Catholic Monarchs of Spain

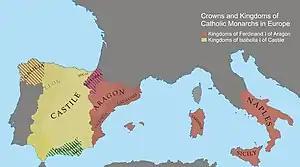
Crowns and Kingdoms of the Catholic Monarchs in Europe

At the time of their marriage on October 19, 1469, Isabella was eighteen years old and the heiress presumptive to the Crown of Castile, while Ferdinand was seventeen and heir apparent to the Crown of Aragon. They met for the first time in Valladolid in 1469 and married within a week. From the start, they had a close relationship and worked well together. Both knew that the crown of Castile was "the prize, and that they were both jointly gambling for it." However, it was a step toward the unification of the lands on the Iberian Peninsula, which would eventually become Spain.